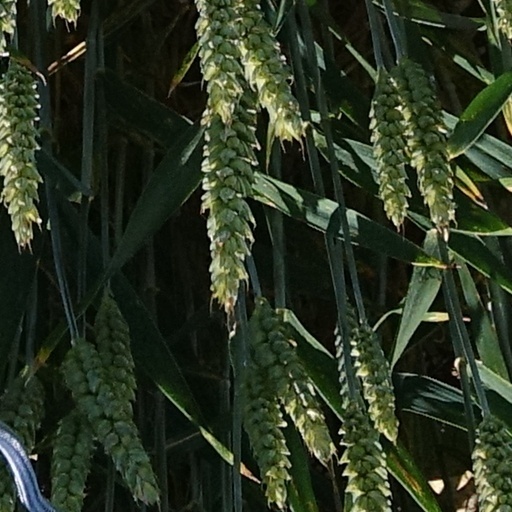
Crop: wheat